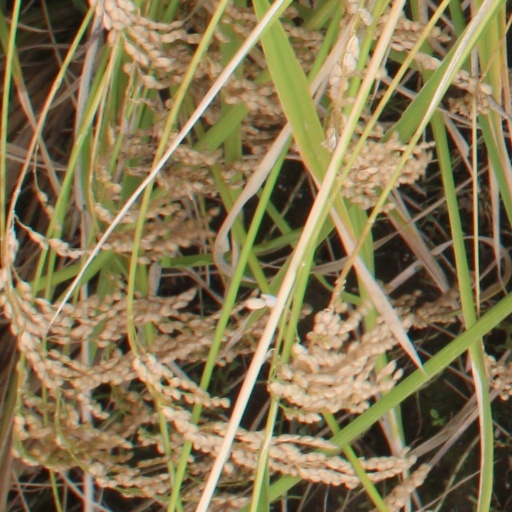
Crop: rice